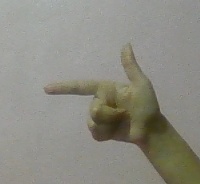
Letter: yaa